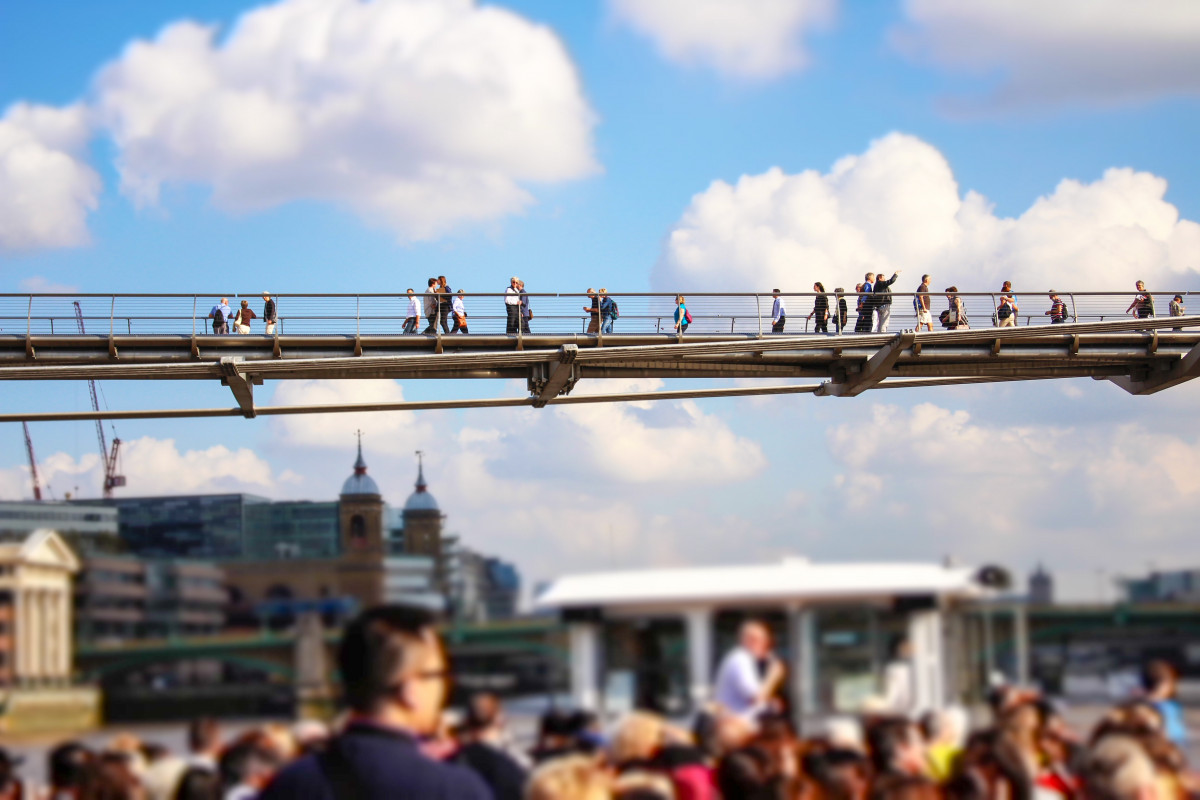
Tags: walkway, crowd, vehicle, stadium, public transport